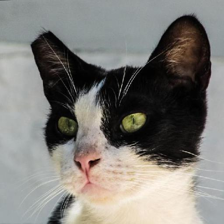
Label: animals